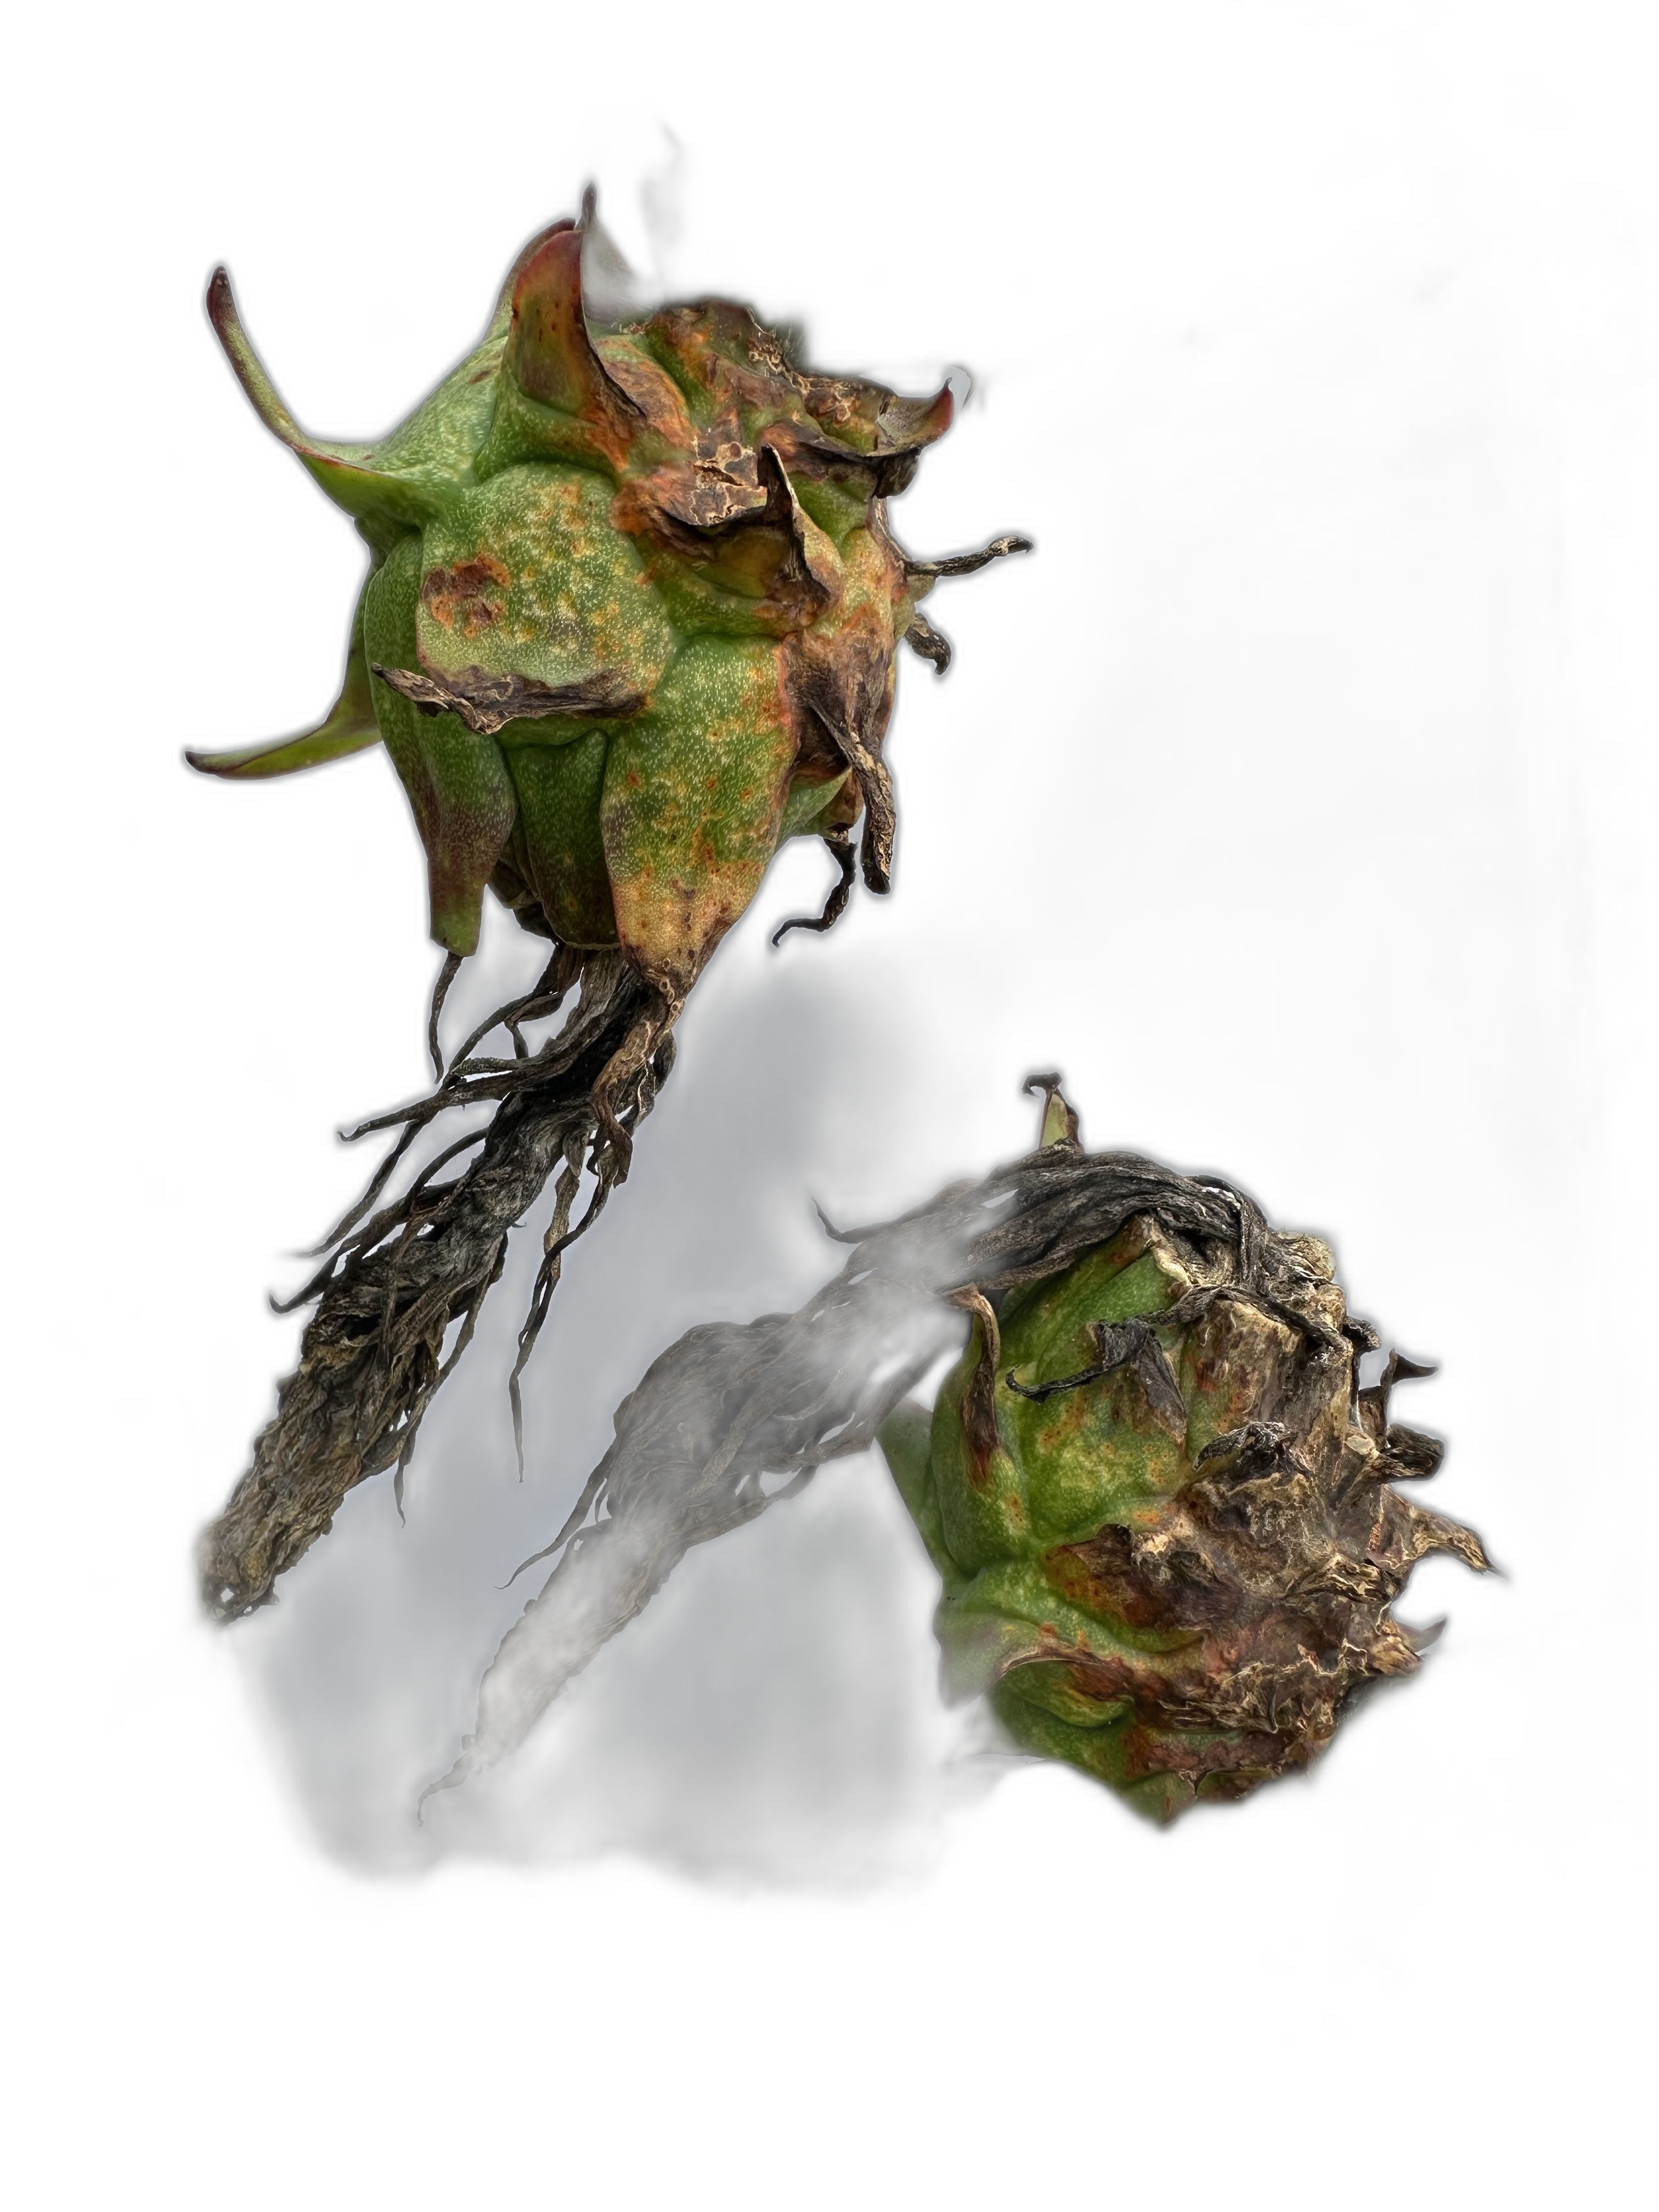
Label: Bad fruit